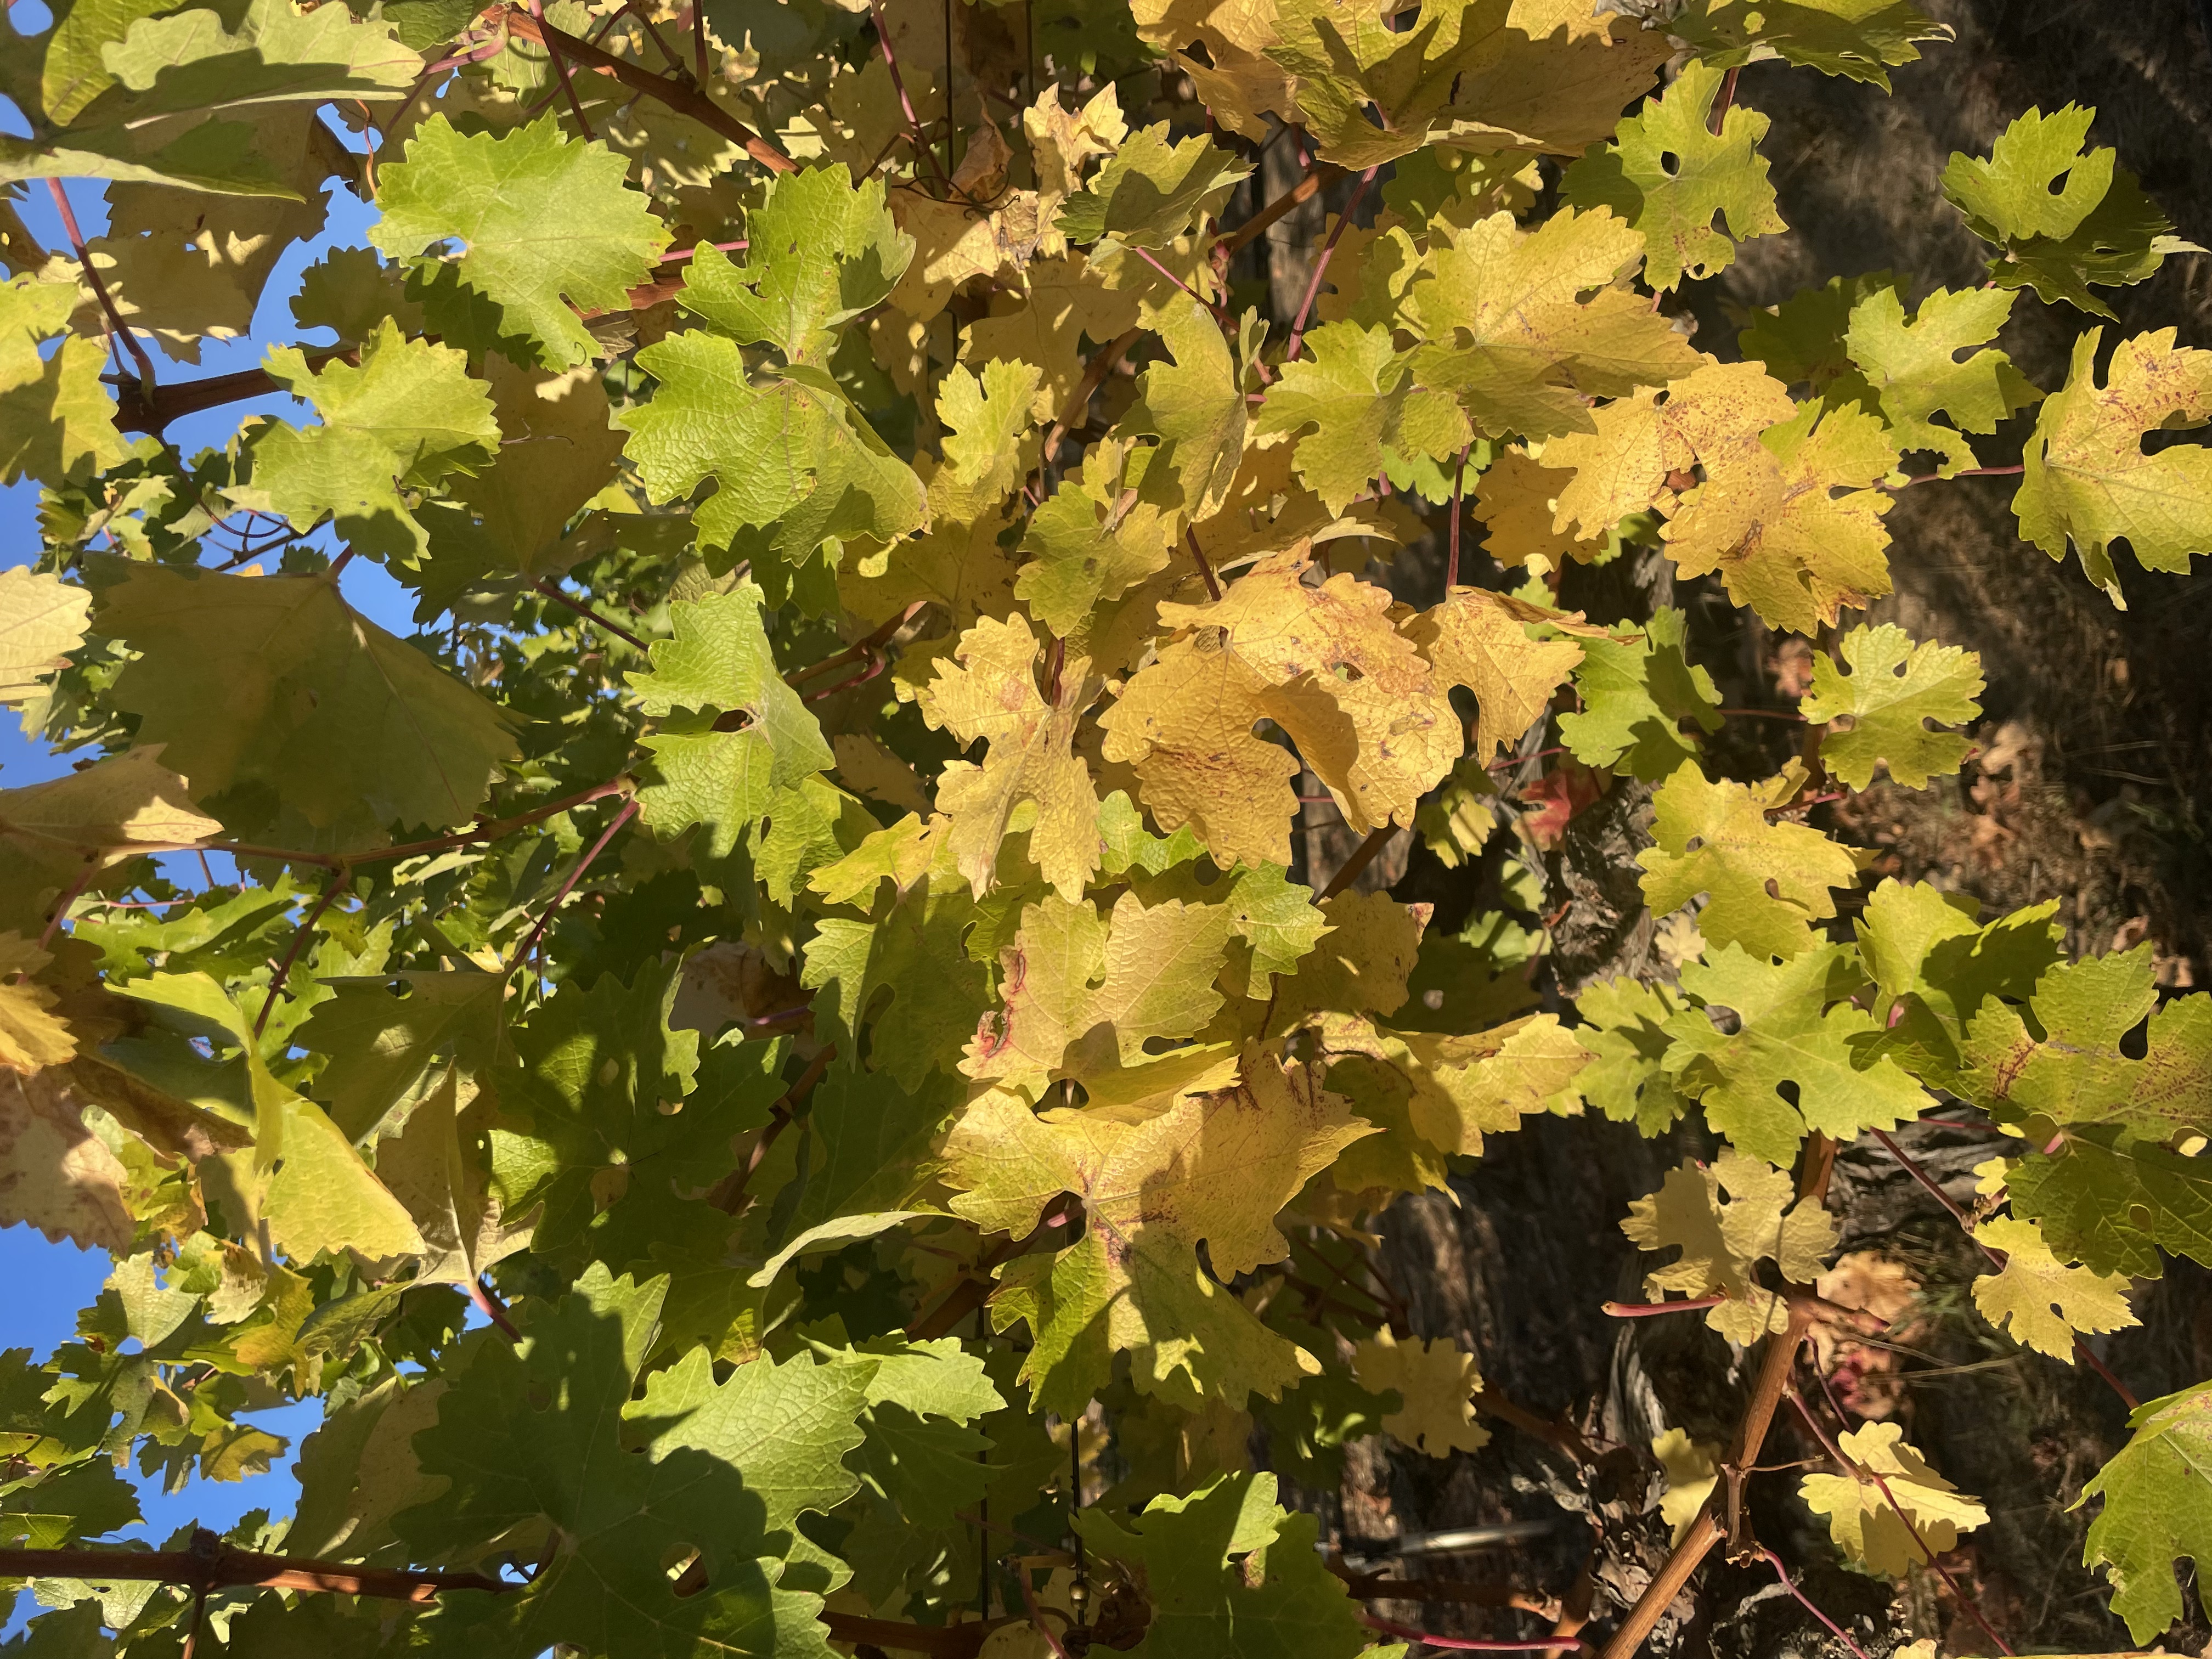
Label: No Virus